Aircraft industry of Serbia

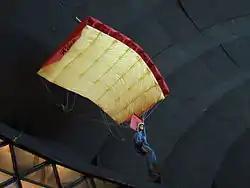
Parachute Kluz PS-11

The "Knebl and Dietrich" factory was founded in the town of Inđija in 1923, as the "factory of flying equipment, parachutes and leather suits". Production of parachutes began in 1934, originally under the license from the US Irvin Airchute Company. Co-owner Miroslav Dietrich designed first Serbian parachute, "Spas", in 1930, but the production started after the US licensed ones. Until 1941, the company produced 2,500 parachutes. The company was nationalized in 1947, renamed "Franjo Kluz" and moved to Belgrade. The production diversified, including sports, military, landing, training, pilot, emergency, brake, cargo and other special parachutes, overalls, suits, armor vests, paragliders and other special equipment, overalls, suits, etc. By 2007, over 200.000 parachutes were produced and exported, while additional 55,000 were produced for domestic use, both military and civilian. The company was divided in several parts which mostly went bankrupt, but "Kluz padobrani", which handled the parachutes production was privatized in 2006. Since 2007/08 the production was restored in cooperation with the German company Brüggemann.